The Prettiest Sin in the World

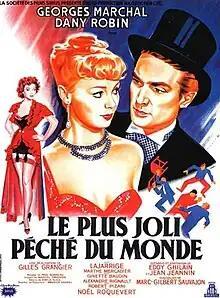

The Prettiest Sin in the World (French: Le plus joli péché du monde) is a 1951 French romantic comedy film directed by Gilles Grangier and starring Georges Marchal, Dany Robin and Marthe Mercadier. The film's sets were designed by the art director Emile Alex.